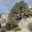
Label: pine_tree